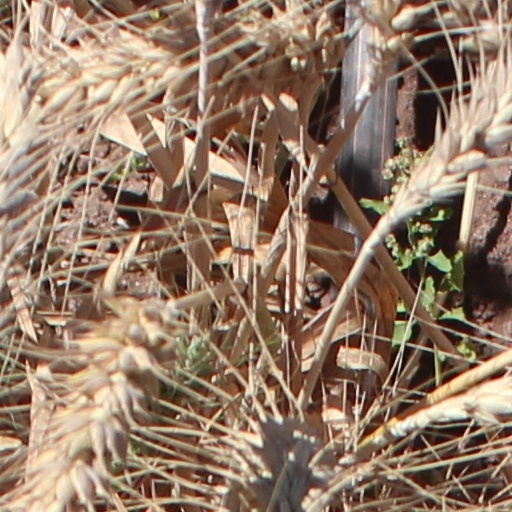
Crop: wheat